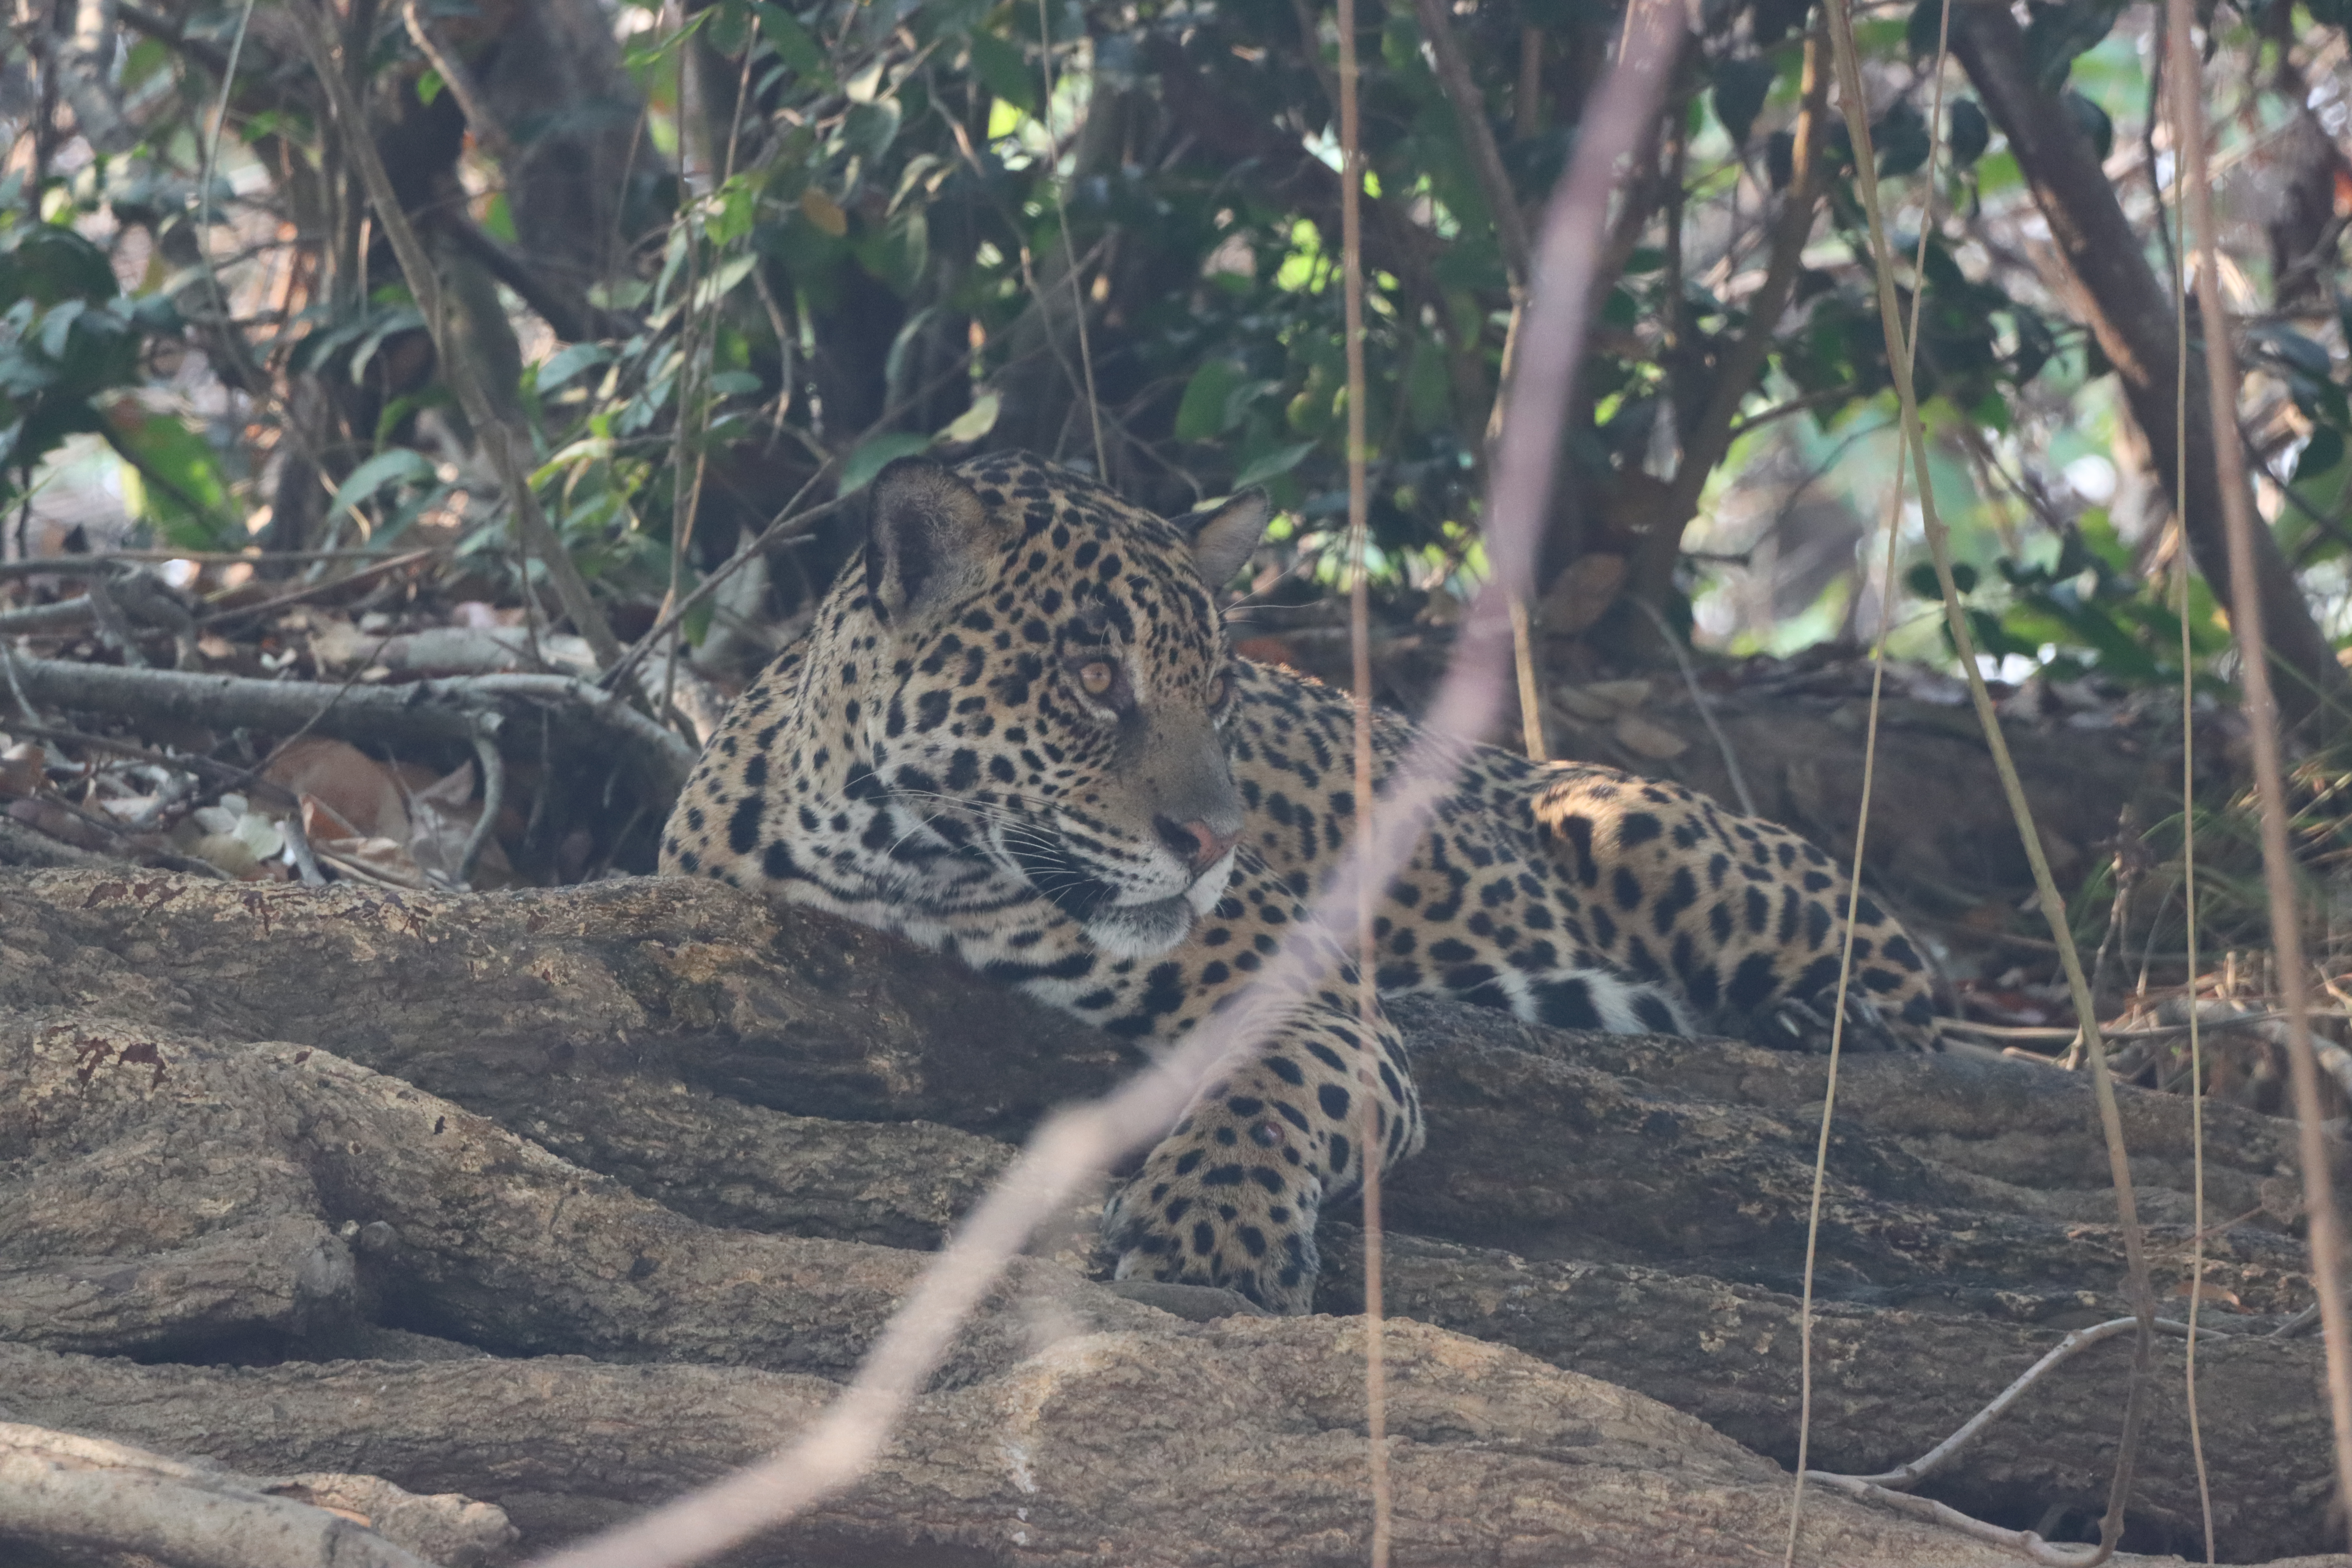
Jaguar: Benita